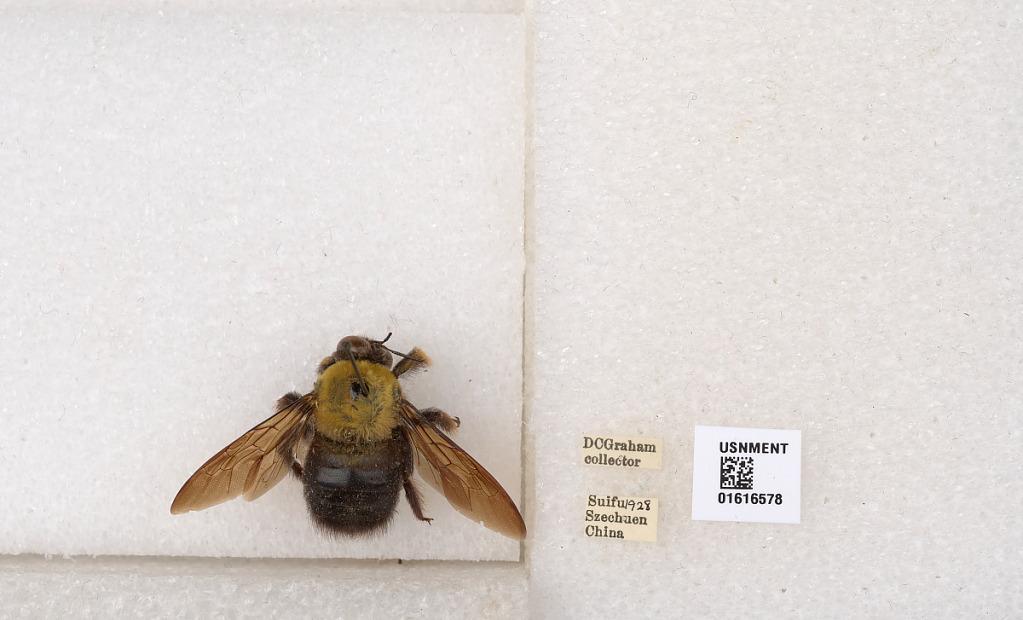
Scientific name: Xylocopa (Alloxylocopa) appendiculata appendiculata Smith
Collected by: D. Graham
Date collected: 1928-1-1
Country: China
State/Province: Sichuan
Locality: Suifu
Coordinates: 28.7706, 104.63